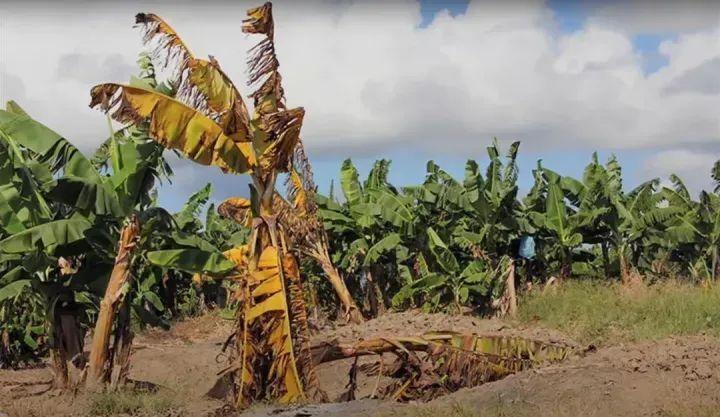
Plant: Banana
Disease: banana panama disease